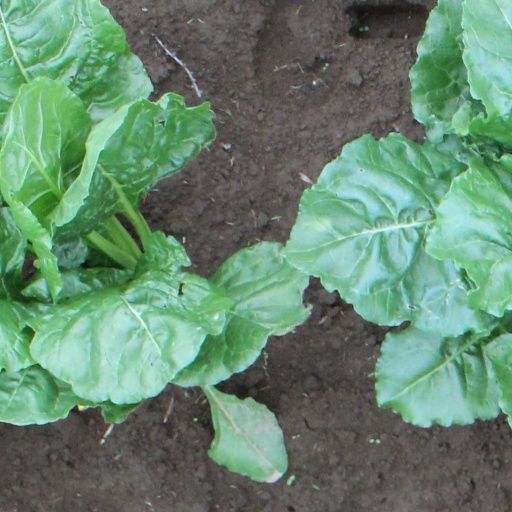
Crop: sugar beet